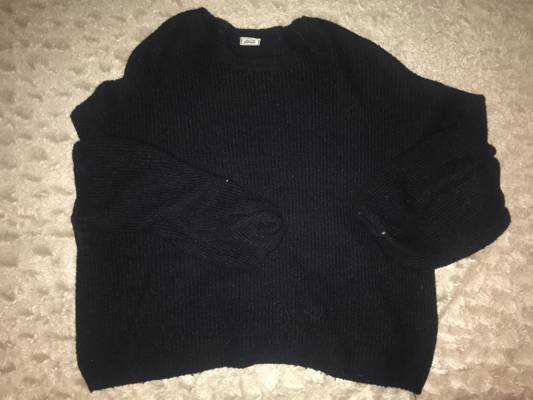
Waste category: clothes